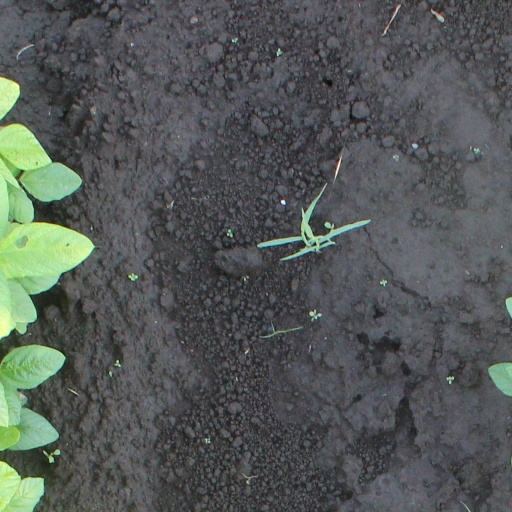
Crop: soybean